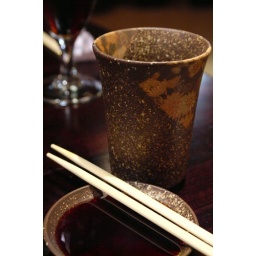
We really like the tea cup at the restaurant. It feels and looks like stoneware with pretty flower &amp;quot;embedded&amp;quot; in the cup.